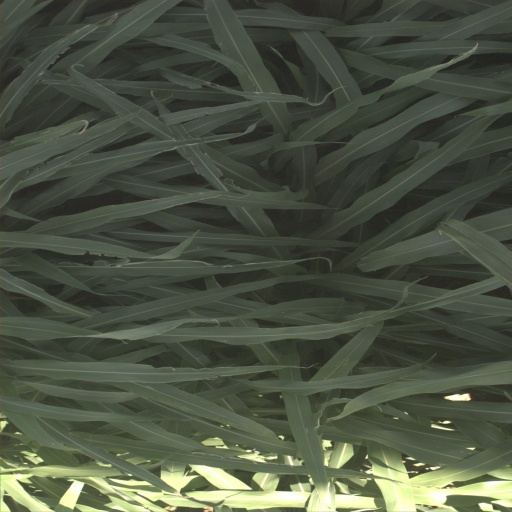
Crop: sorghum